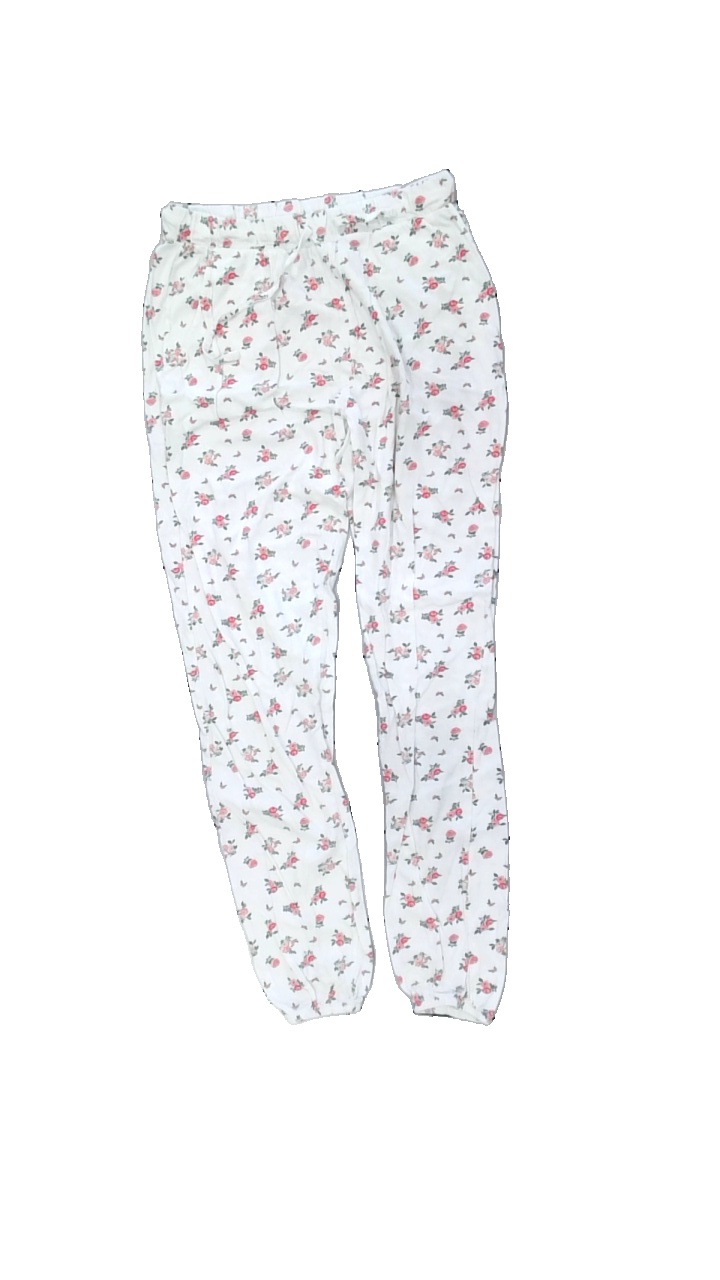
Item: Pajamas (Ladies)
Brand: Cubus
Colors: White, Green, Pink
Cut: Regular
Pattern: Floral print
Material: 100% cotton
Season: All
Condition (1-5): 3
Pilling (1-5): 4
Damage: ojämn i färgen
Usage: Export
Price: <50